Dream Theater (Russell, Kansas)

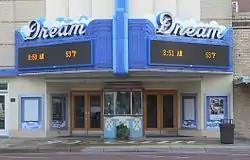

The Dream Theater, located at 629 N. Main St. in Russell, Kansas, is an Art Deco-style theater which was built in 1948. It was listed on the National Register of Historic Places in 2006.